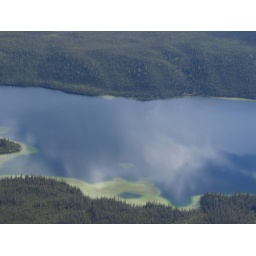
The sky in the ground